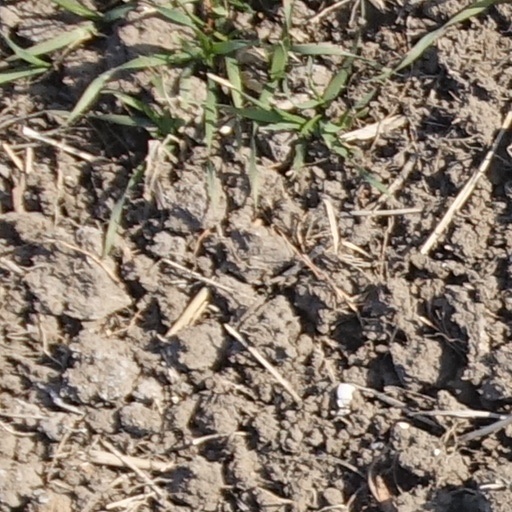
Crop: wheat